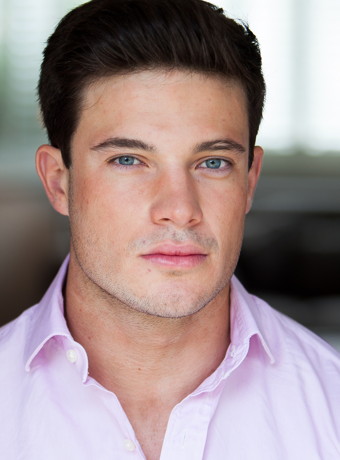
Gender: men